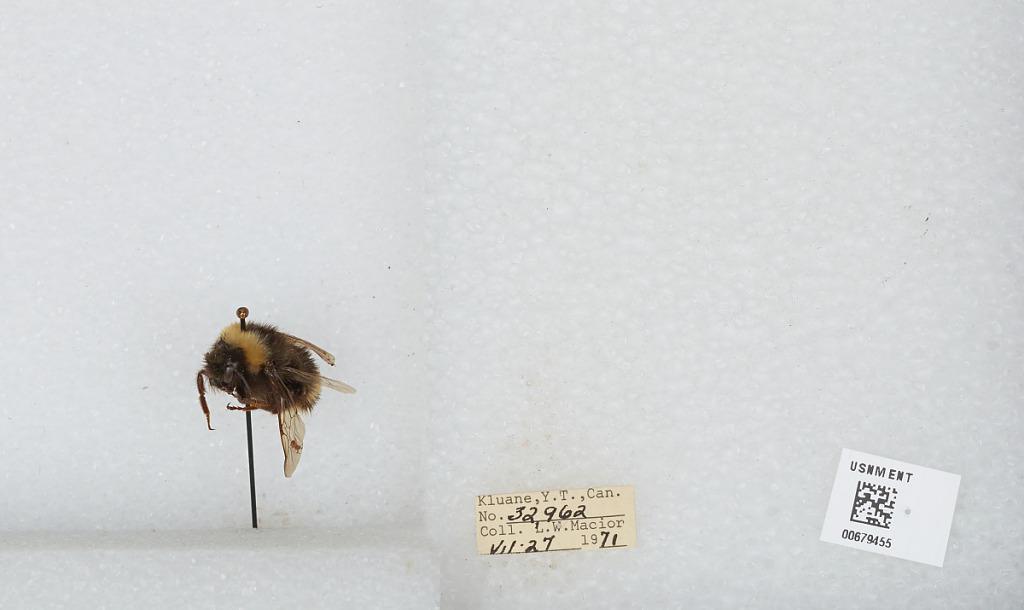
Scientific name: Bombus (Bombus) occidentalis Greene
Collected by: L. Macior
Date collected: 1971-7-27
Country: Canada
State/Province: Yukon Territory
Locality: Kluane
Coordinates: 60.75, -139.5